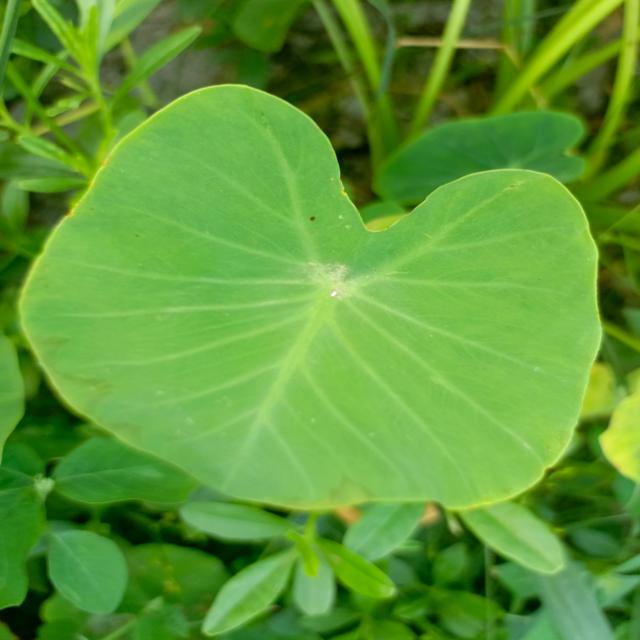
Label: Healthy